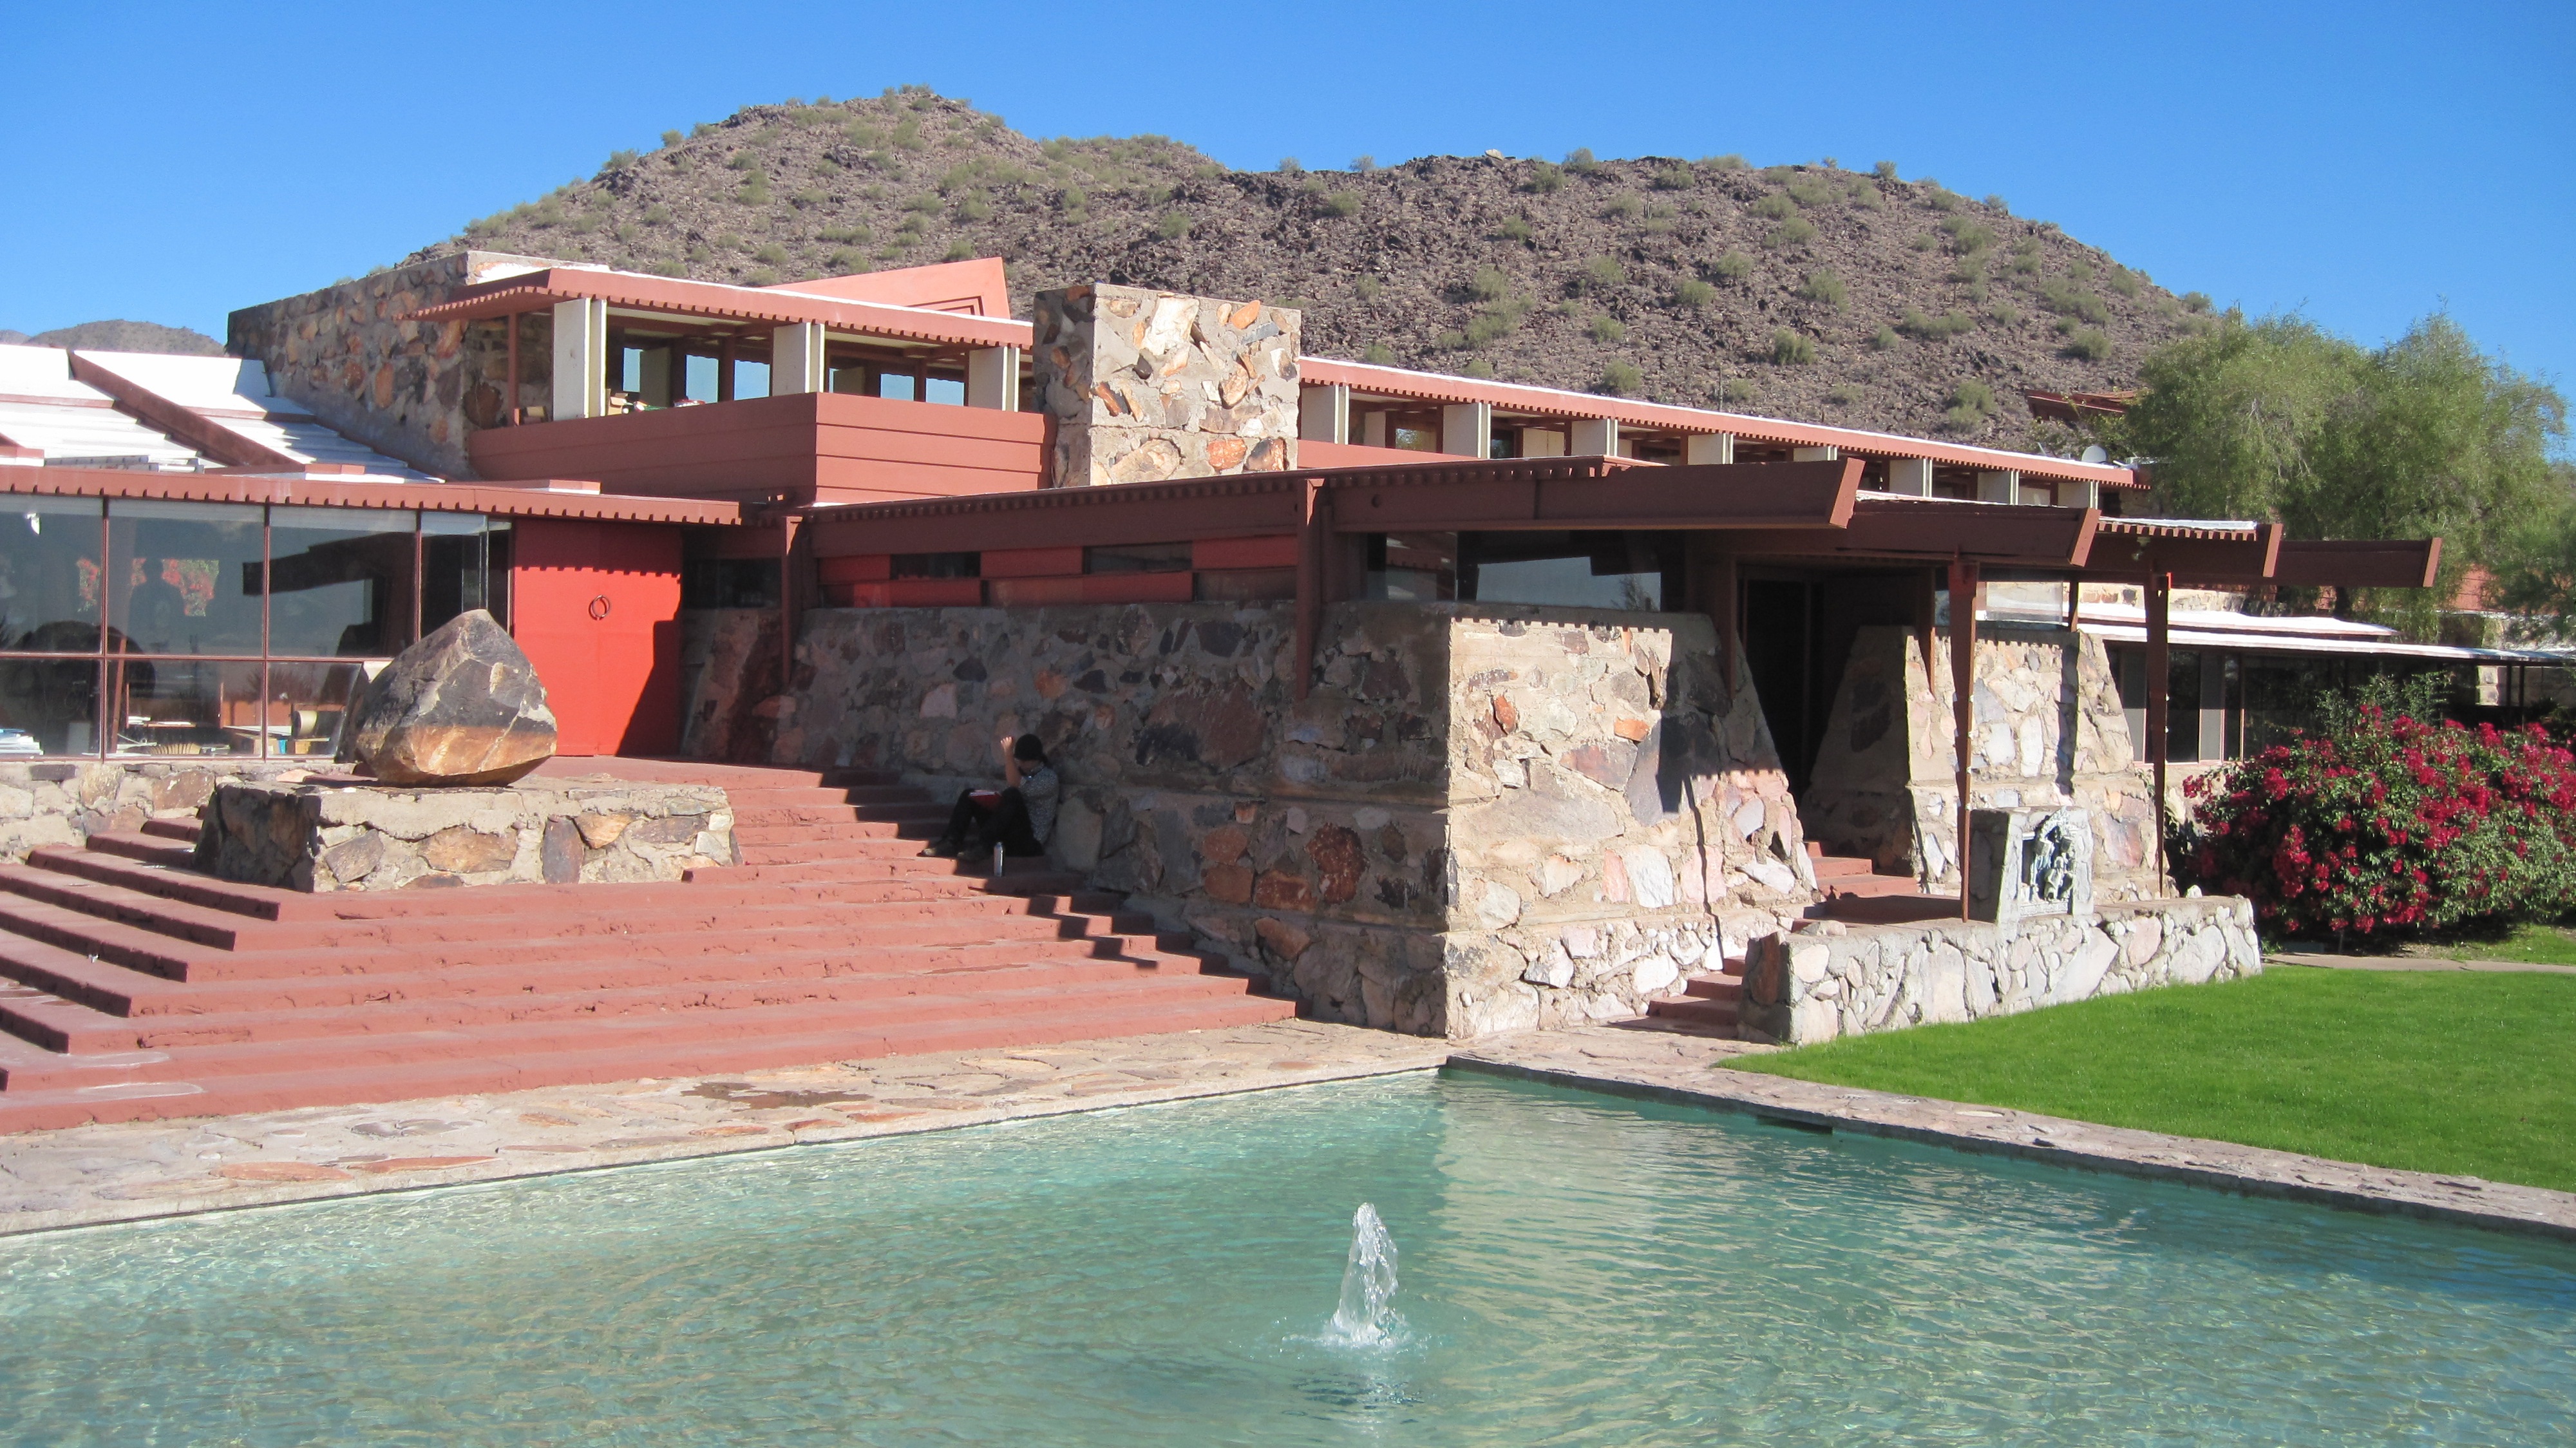
villa, building, swimming pool, cottage, property, resort, estate, phoenix, hacienda, frank lloyd wright, taliesin west